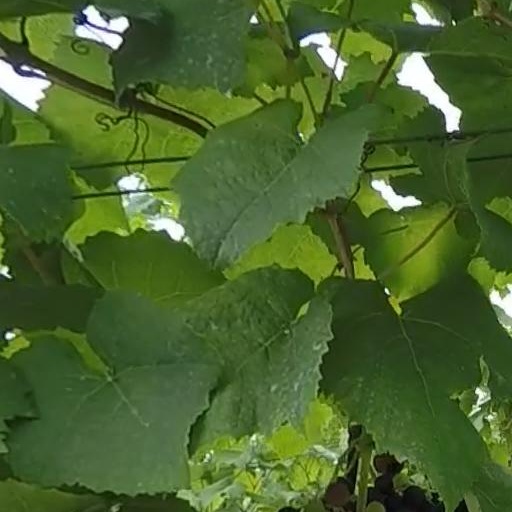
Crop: grape